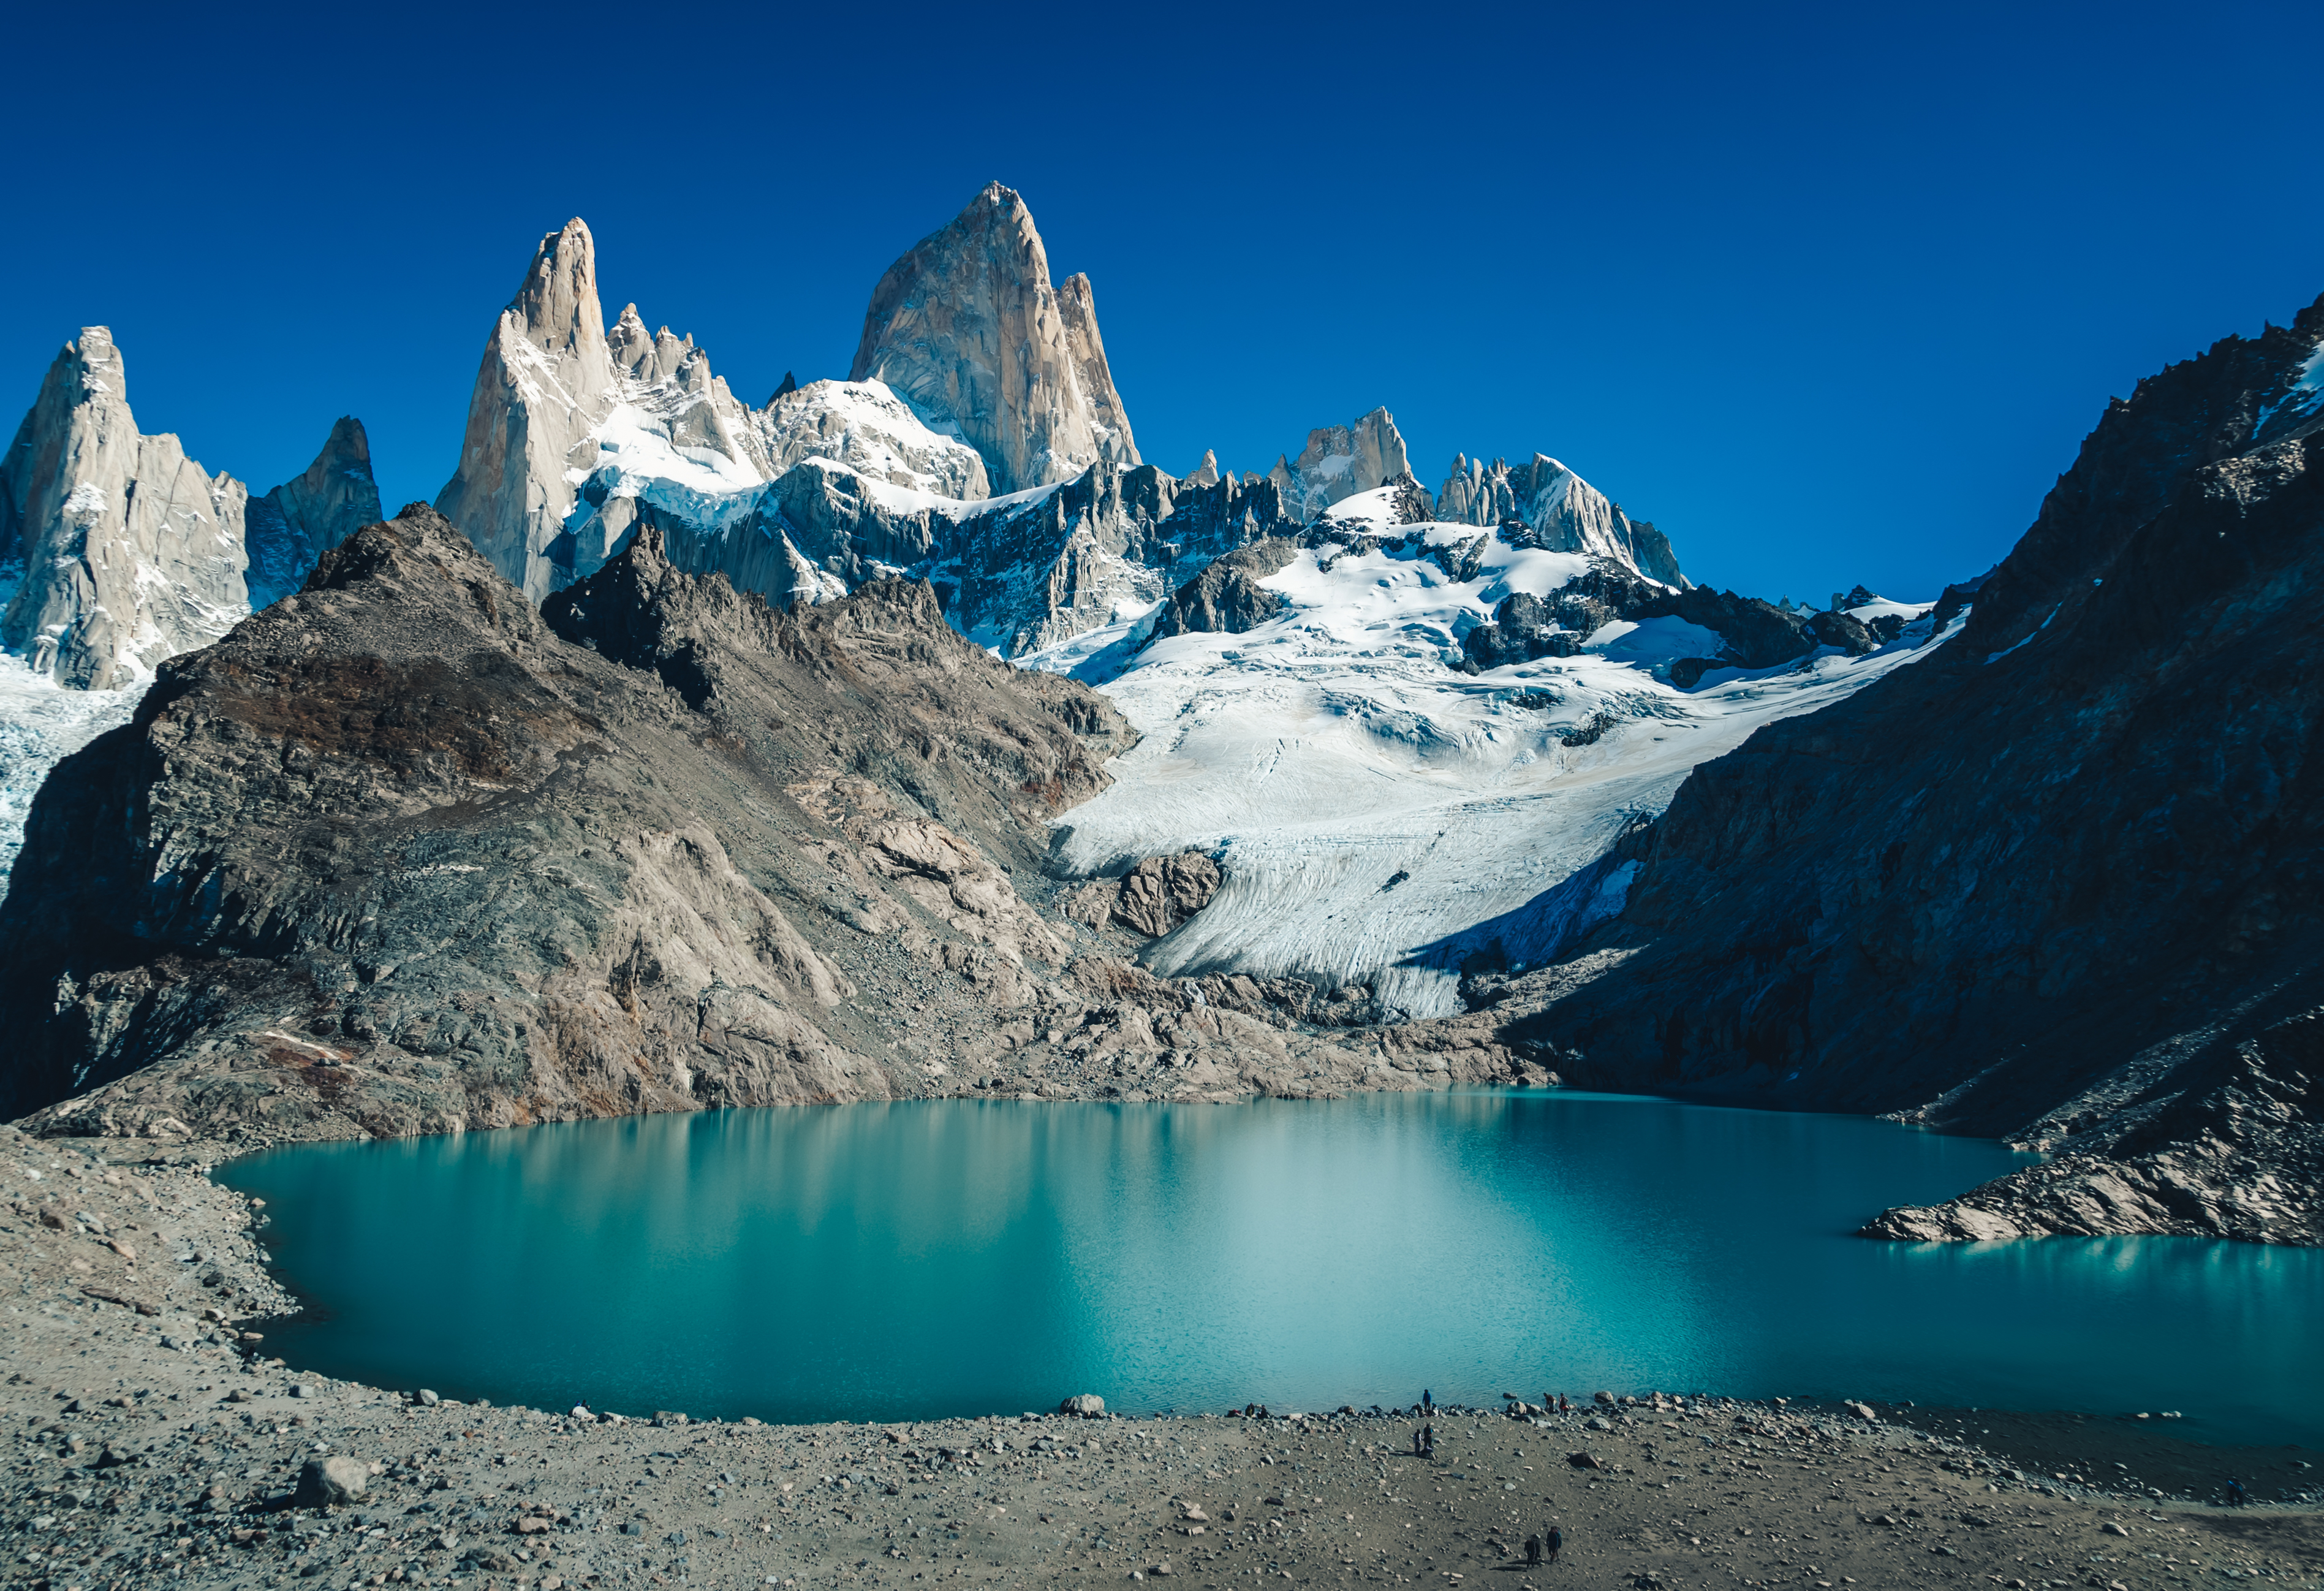
mountain, lake, mountain range, ice, glacier, alps, cirque, crater lake, landform, geographical feature, mountainous landforms, glacial landform, geological phenomenon